List of people from São Paulo

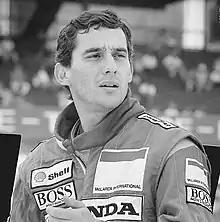
Ayrton Senna, Formula One driver

The people who are born in the City of São Paulo are called "Paulistanos" in Brazil, while the people who are born in State of São Paulo, independent of the city, are called "Paulistas". These people made extensive contributions to Brazil's (and the world's) history, culture, music, literature, education, science, and technology and a great hub of Brazilian growth and innovation in all these areas. Notable people born in the City or the State of São Paulo include: